Lewis Hamilton

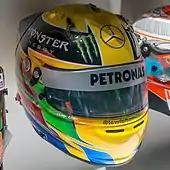

Ayrton Senna was a major influence on Hamilton's driving style, recalling: "I think it's partly because I watched [him] when I was young and I thought 'this is how I want to drive when I get the opportunity' and I went out there and tried it on the kart track. My whole approach to racing has developed from there." He has been compared to Senna in raw speed. In 2010, Hamilton drove Senna's original title-winning McLaren MP4/4 as part of a tribute documentary by the BBC motoring show "Top Gear". In the documentary, along with fellow racing drivers, he named Senna as the number one driver ever.